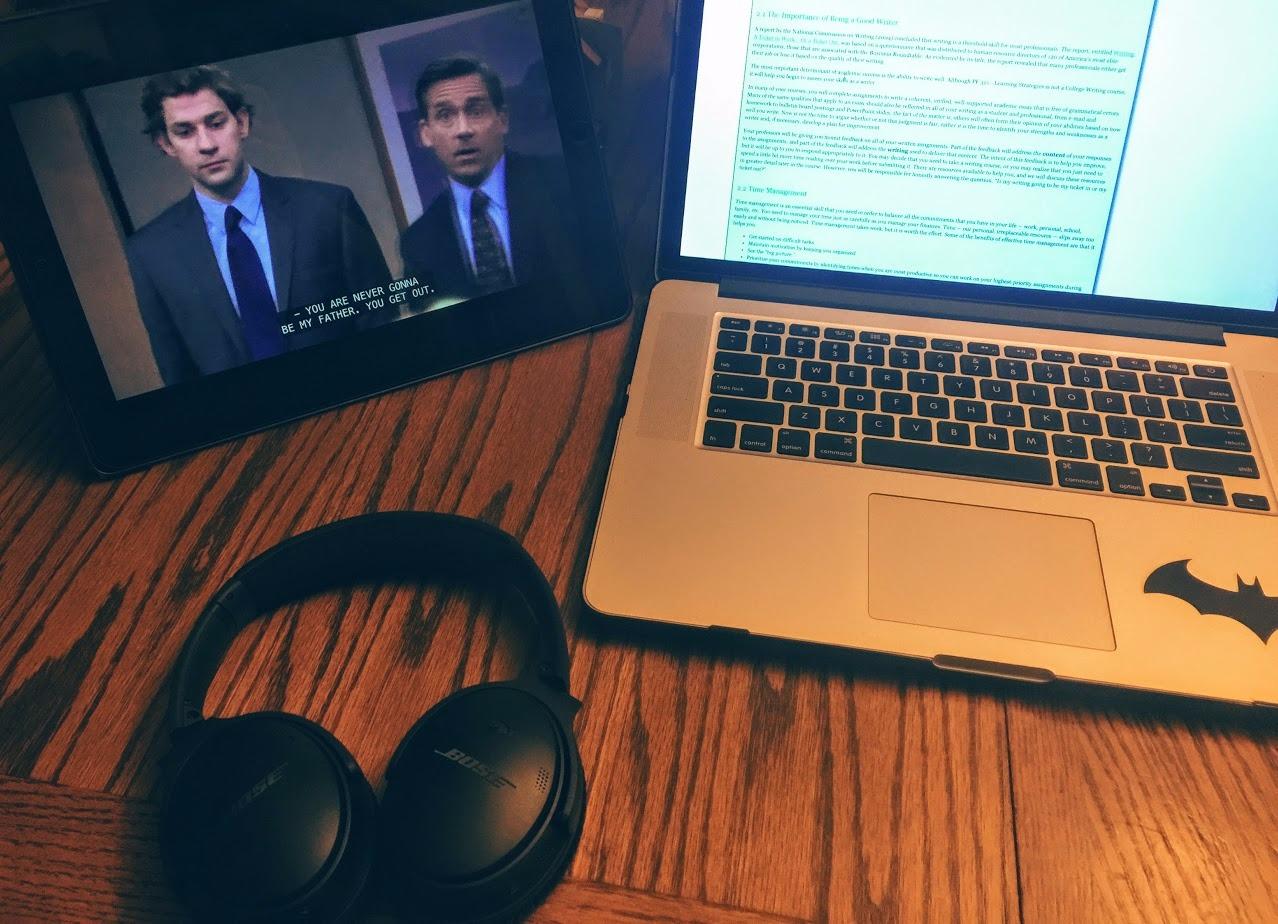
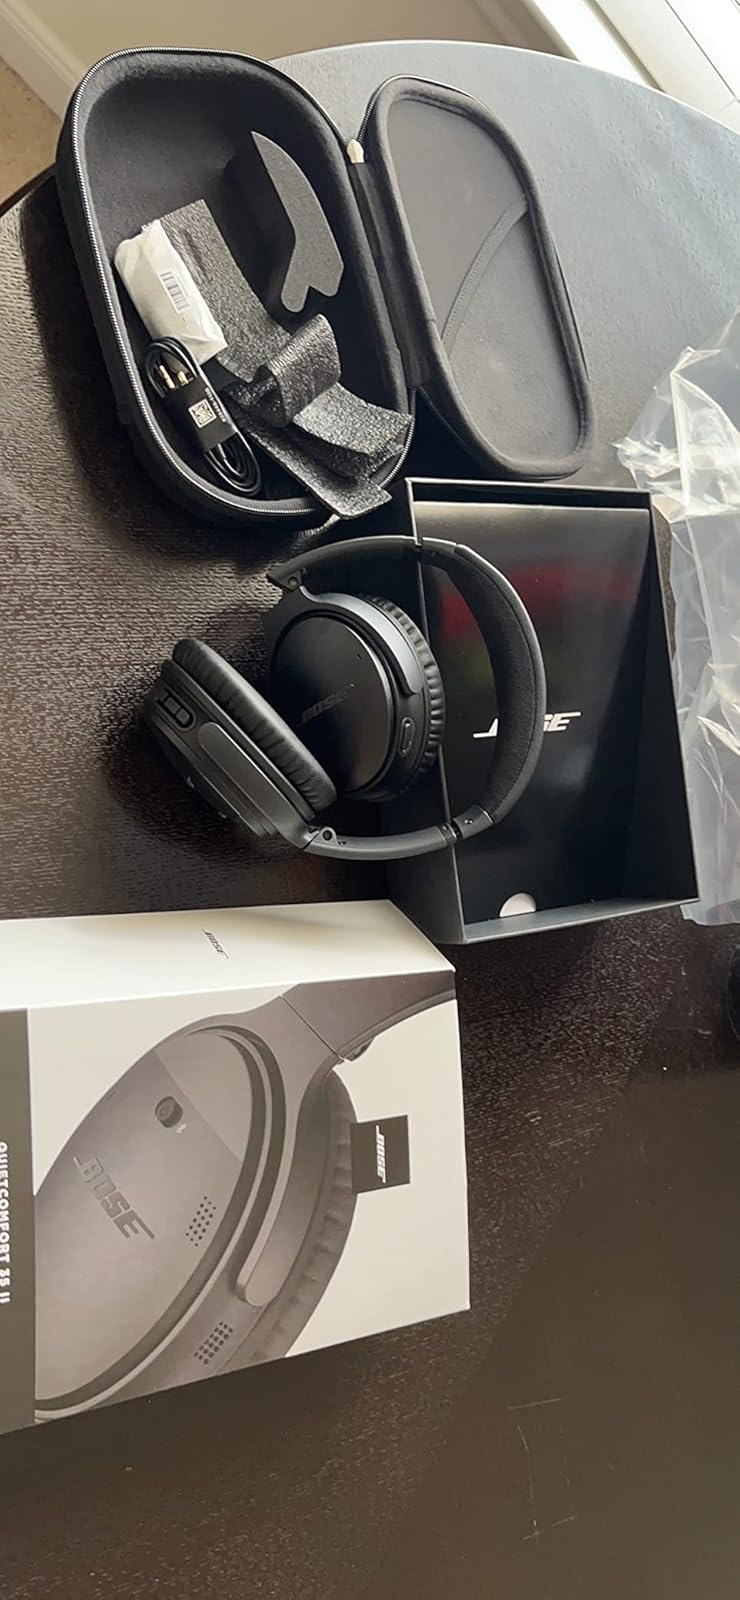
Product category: headphones
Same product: yes